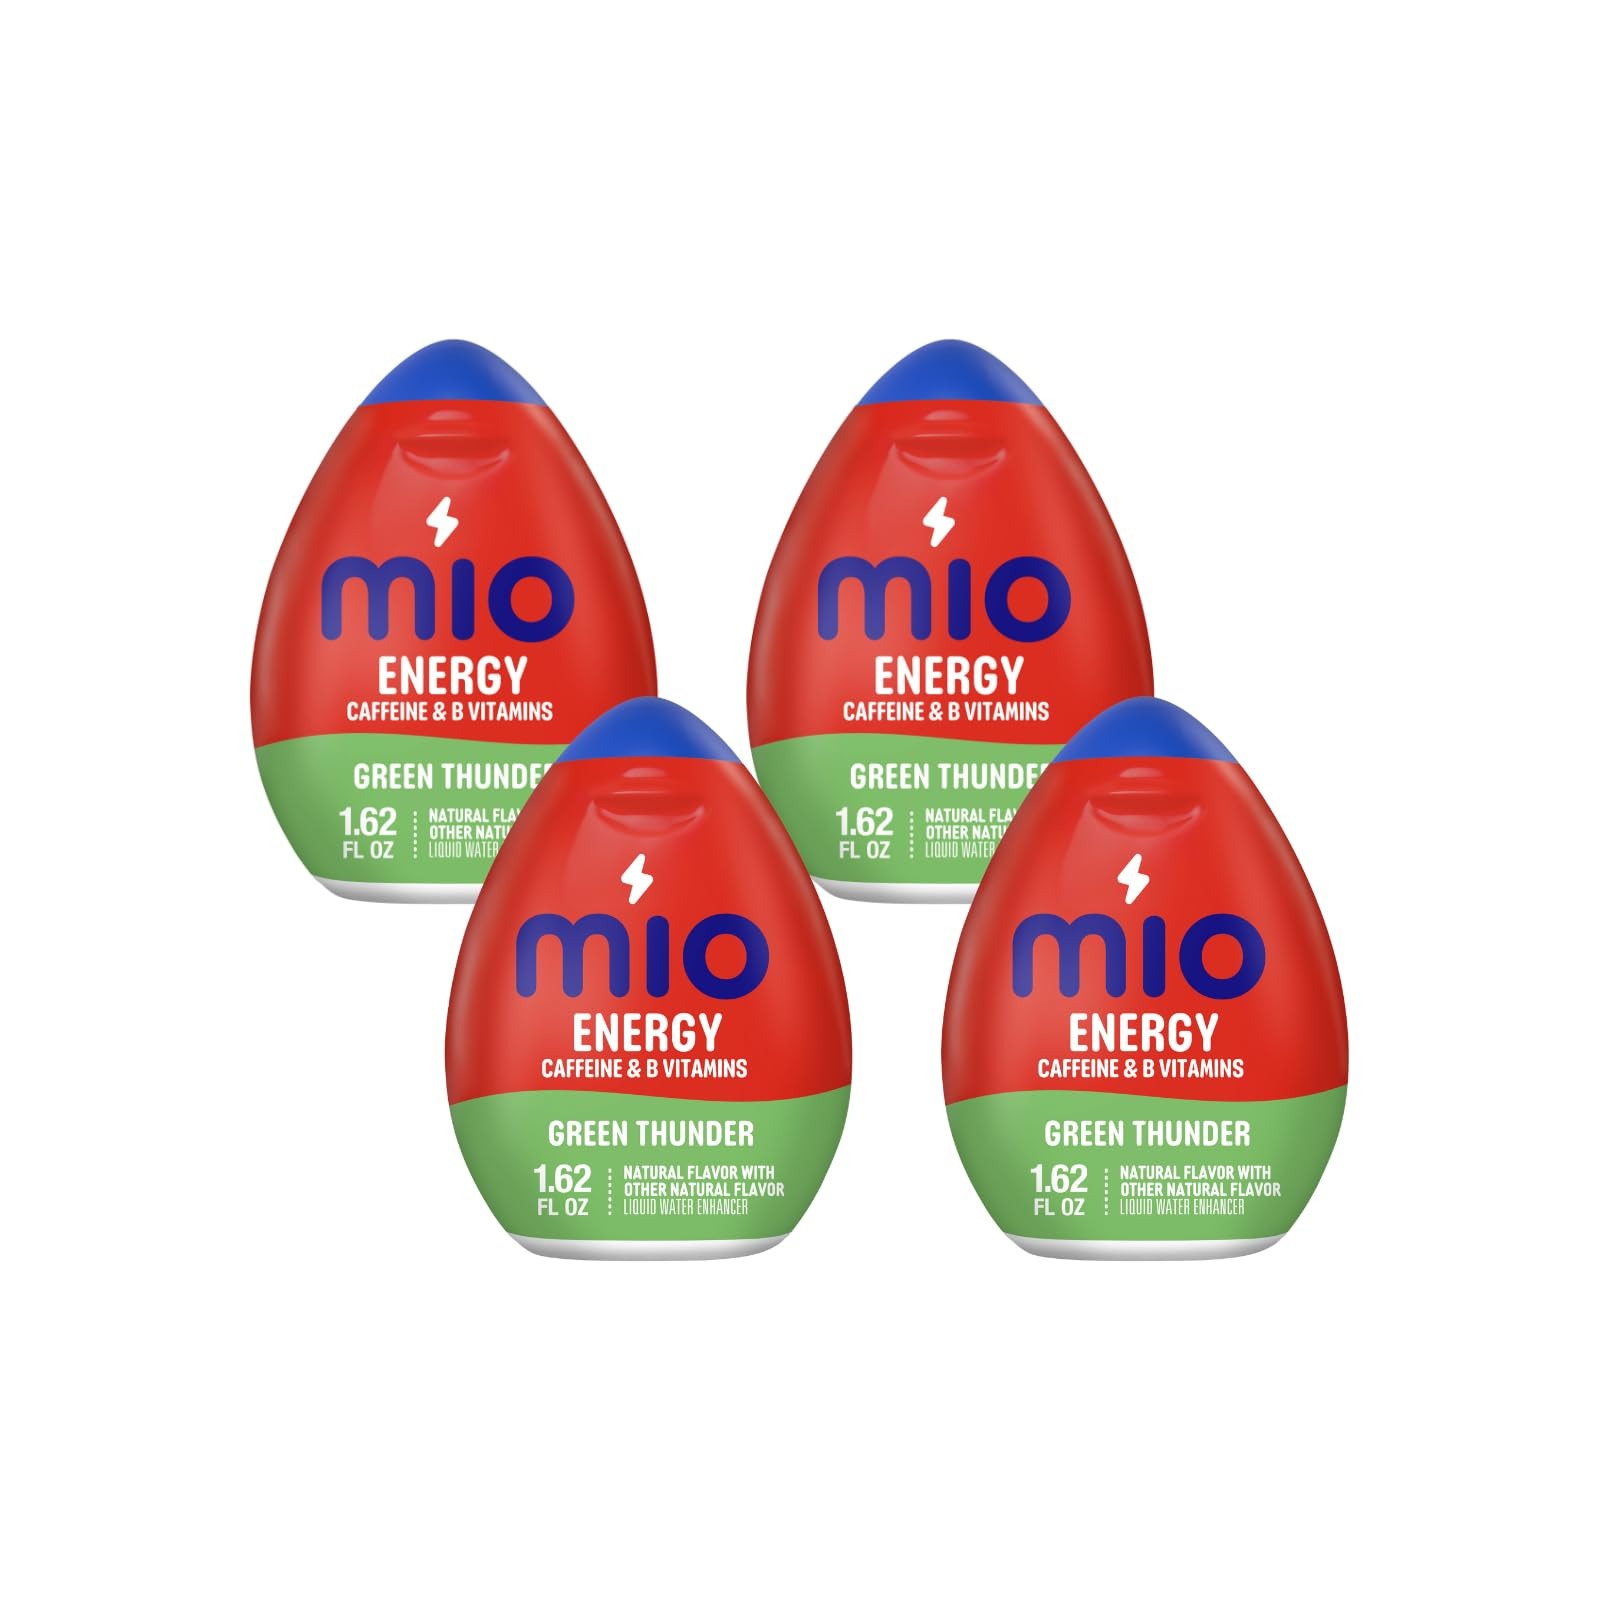
Item Name: Mio Energy Liquid Water Enhancer, Green Thunder, 1.62 OZ (Pack of 4)
Bullet Point 1: Caffeine & B Vitamins
Bullet Point 2: BPA Free
Bullet Point 3: Comes in liquid drops for a quick and easy splash of flavor
Bullet Point 4: No calorie water enhancer features a bold green apple taste
Bullet Point 5: Apple flavored water drops deliver 60 mg. of caffeine per squeeze
Bullet Point 6: Resealable bottle is great for taking on-the-go
Product Description: Mio Energy Green Thunder Liquid Water Enhancer provides delicious green apple flavor with a boost of caffeine and B vitamins. Just a squeeze will transform plain water into an instant apple drink with the tangy flavor you love. Made with no sugar, this apple flavored water enhancer delivers 60 milligrams of caffeine per squeeze. It's packed in a travel sized 1.62 fluid ounce bottle you can take on the go, helping you stay awake and motivated no matter where life takes you. This sugar free water enhancer doesn't need to be refrigerated. Just one squeeze of the apple flavor drops packs enough flavor for 8 ounces. Whenever you're craving something fruity, turn your bottled water into refreshing apple flavored water for a delicious caffeine fix anytime, anywhere.
Value: 6.48
Unit: Fl Oz

Price: 17.89